Édouard Chassaignac

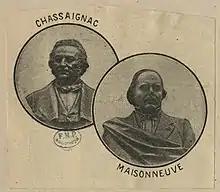
Tableau of Chassaignac and Jules Germain François Maisonneuve.

Édouard-Pierre-Marie Chassaignac (24 December 1804 – 26 August 1879) was a French physician. He was born in Nantes and in 1835 became prosector and professor at the university and physician at the central bureau of the hospitals of Paris. He originated the surgical operation known as "écrasement", by means of which tumors, piles, polypi, and other growths may be removed without the effusion of blood. The general introduction of drainage in surgery is also due to his initiative. He introduced the use of drainage tubes into surgery.